Lai Chun Yuen Opera House

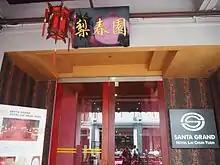
Hotel entrance in 2017

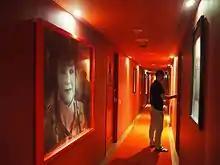
Hotel Rooms

In line with the zoning of the neighborhood for commercial purposes, much of the ground level is occupied by storefronts, while the interior of the building has been repurposed for use as a hotel. This takes advantage of its strategic location in Chinatown which is promoted by the Singapore Tourism Board as a major tourist destination in Singapore. The small cubicles used for private activities back in the opera days have been converted into hotel rooms, escalators were built for ease of moving between floors, and steel structures were installed from ground to ceiling to reinforce the old building. The biggest change is that the stage on the second floor has been torn down and replaced by a sitting area in the hotel for the guests.